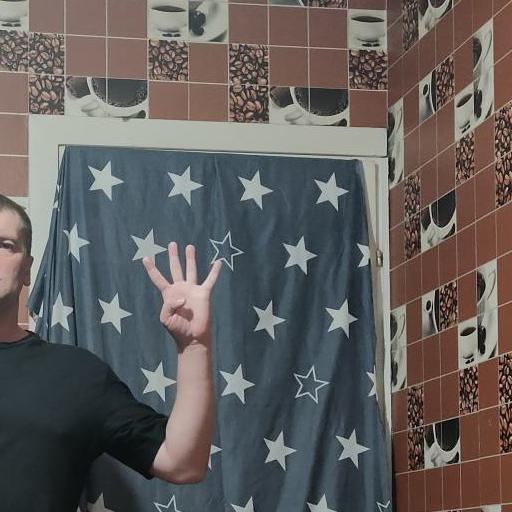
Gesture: four